Von Steigers

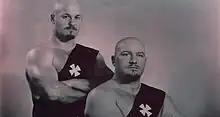

Kurt and Karl Von Steiger were the ring names of Canadian professional wrestlers Lorne Corlett (died November 8, 2022) and Arnold Pastrick. The Von Steiger gimmick was that of two German villains, called heels, despite them hailing from Gladstone, Manitoba. Arnold Pastrick used the name Kurt Von Steiger, and Lorne Corlett worked as Karl Von Steiger. The Von Steigers are best known for competing in Pacific Northwest Wrestling in Portland, Oregon, between 1968 and 1973 but also competed in Tennessee, San Francisco, Stampede Wrestling, Australia, the American Wrestling Alliance and the Carolina territory.